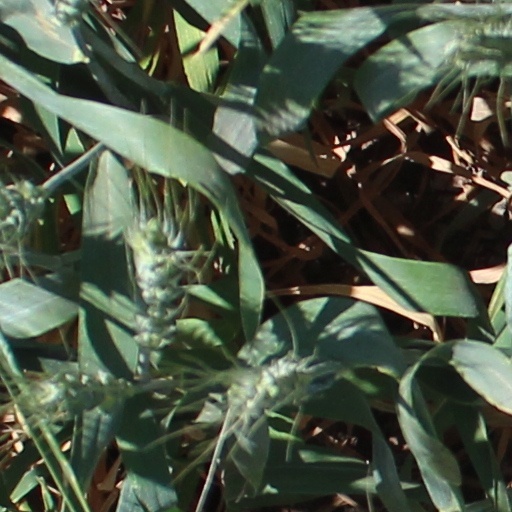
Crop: wheat